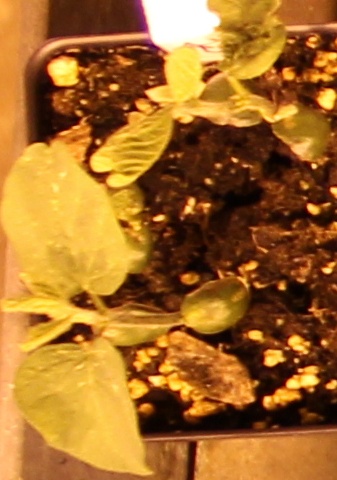
Label: Soybean